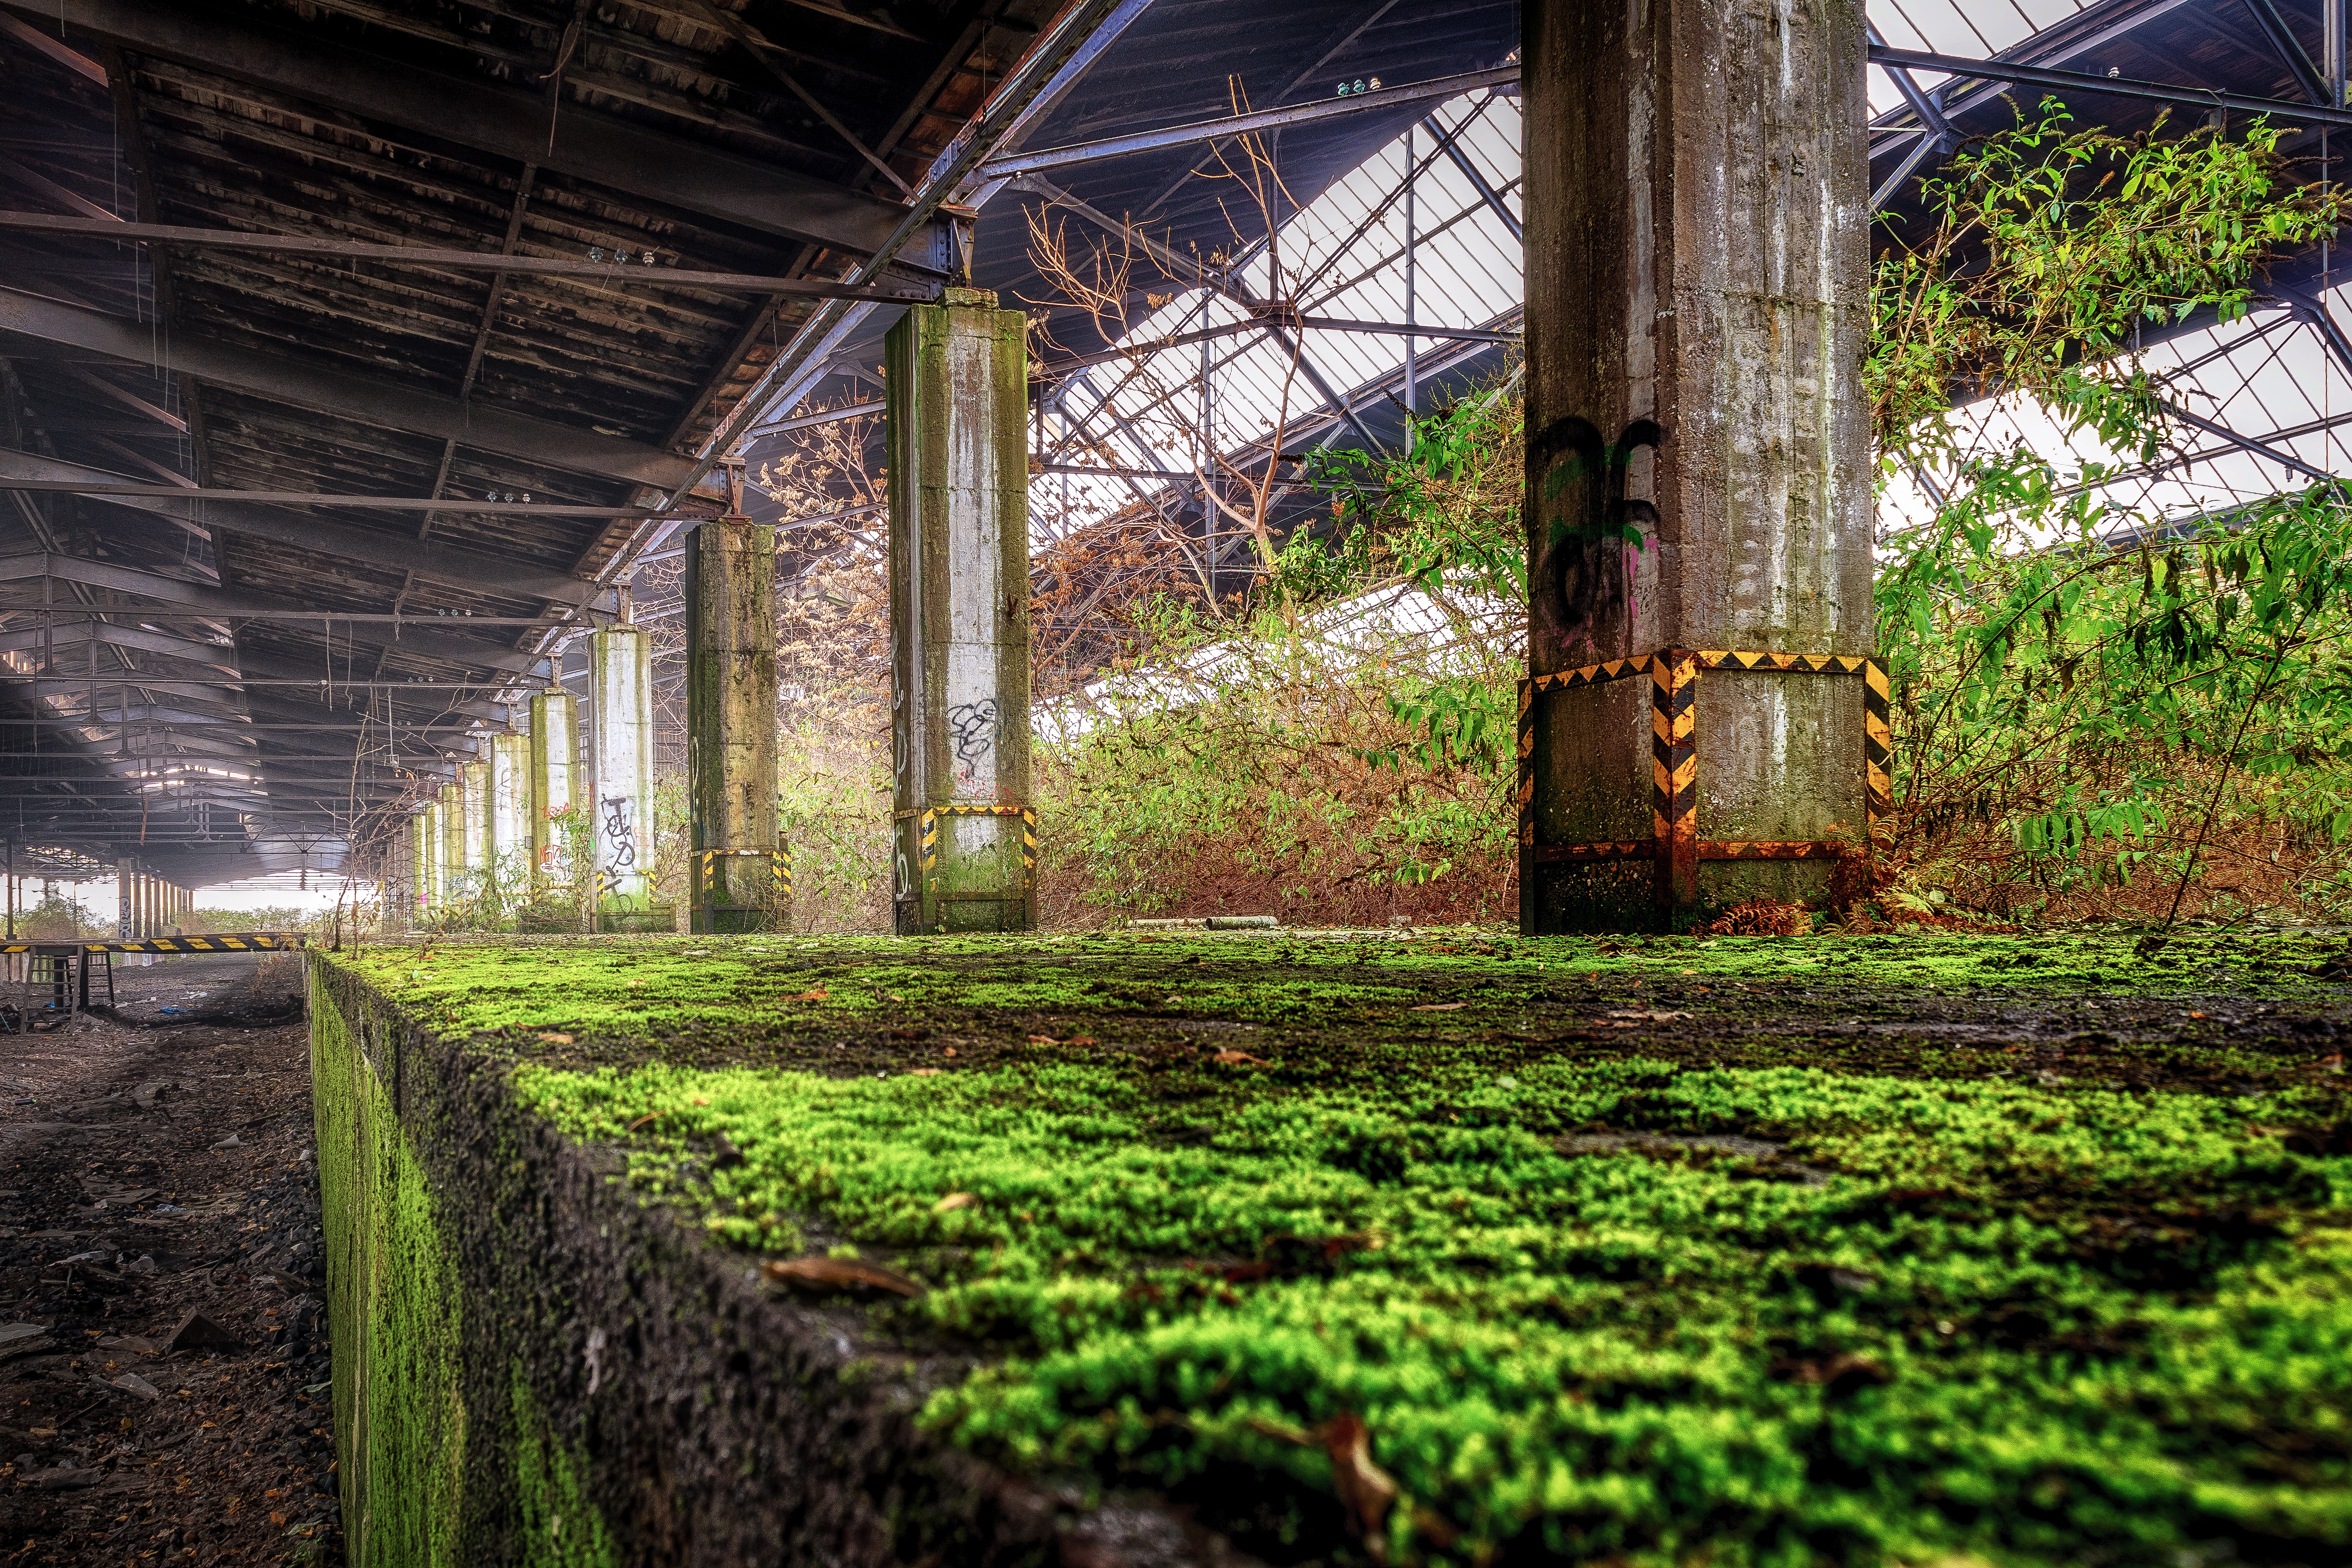
tree, architecture, farm, lawn, sunlight, flower, atmosphere, train, moss, green, hall, broken, platform, soil, abandoned, ruin, garden, old building, greenhouse, weathered, edge, transience, plantation, railway station, mood, columnar, lost places, pforphoto, lapsed, rural area, void hall, railway depot, train hall, goods station, urban area, outdoor structure